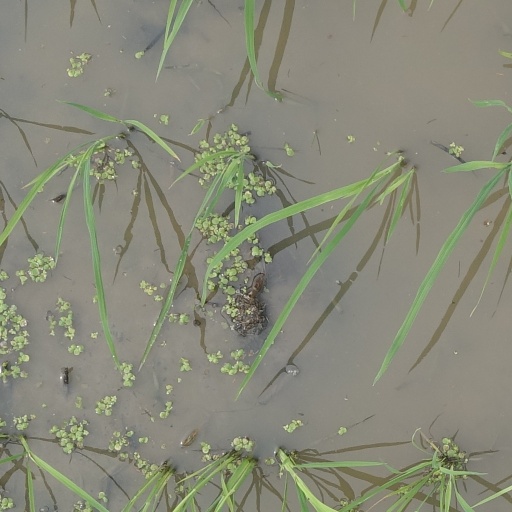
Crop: rice